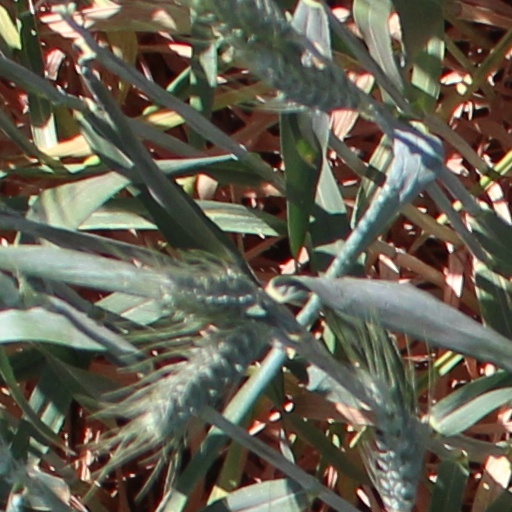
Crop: wheat